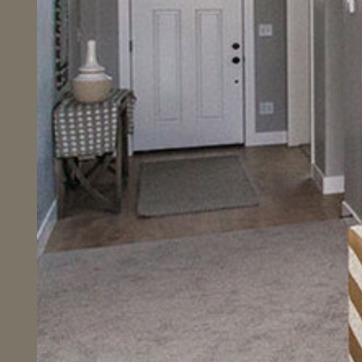
Material: carpet